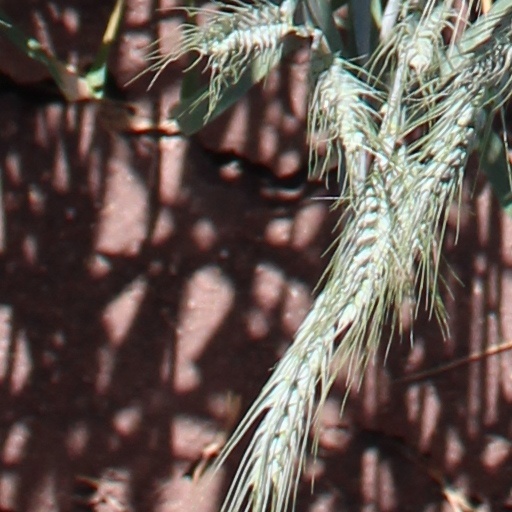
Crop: wheat